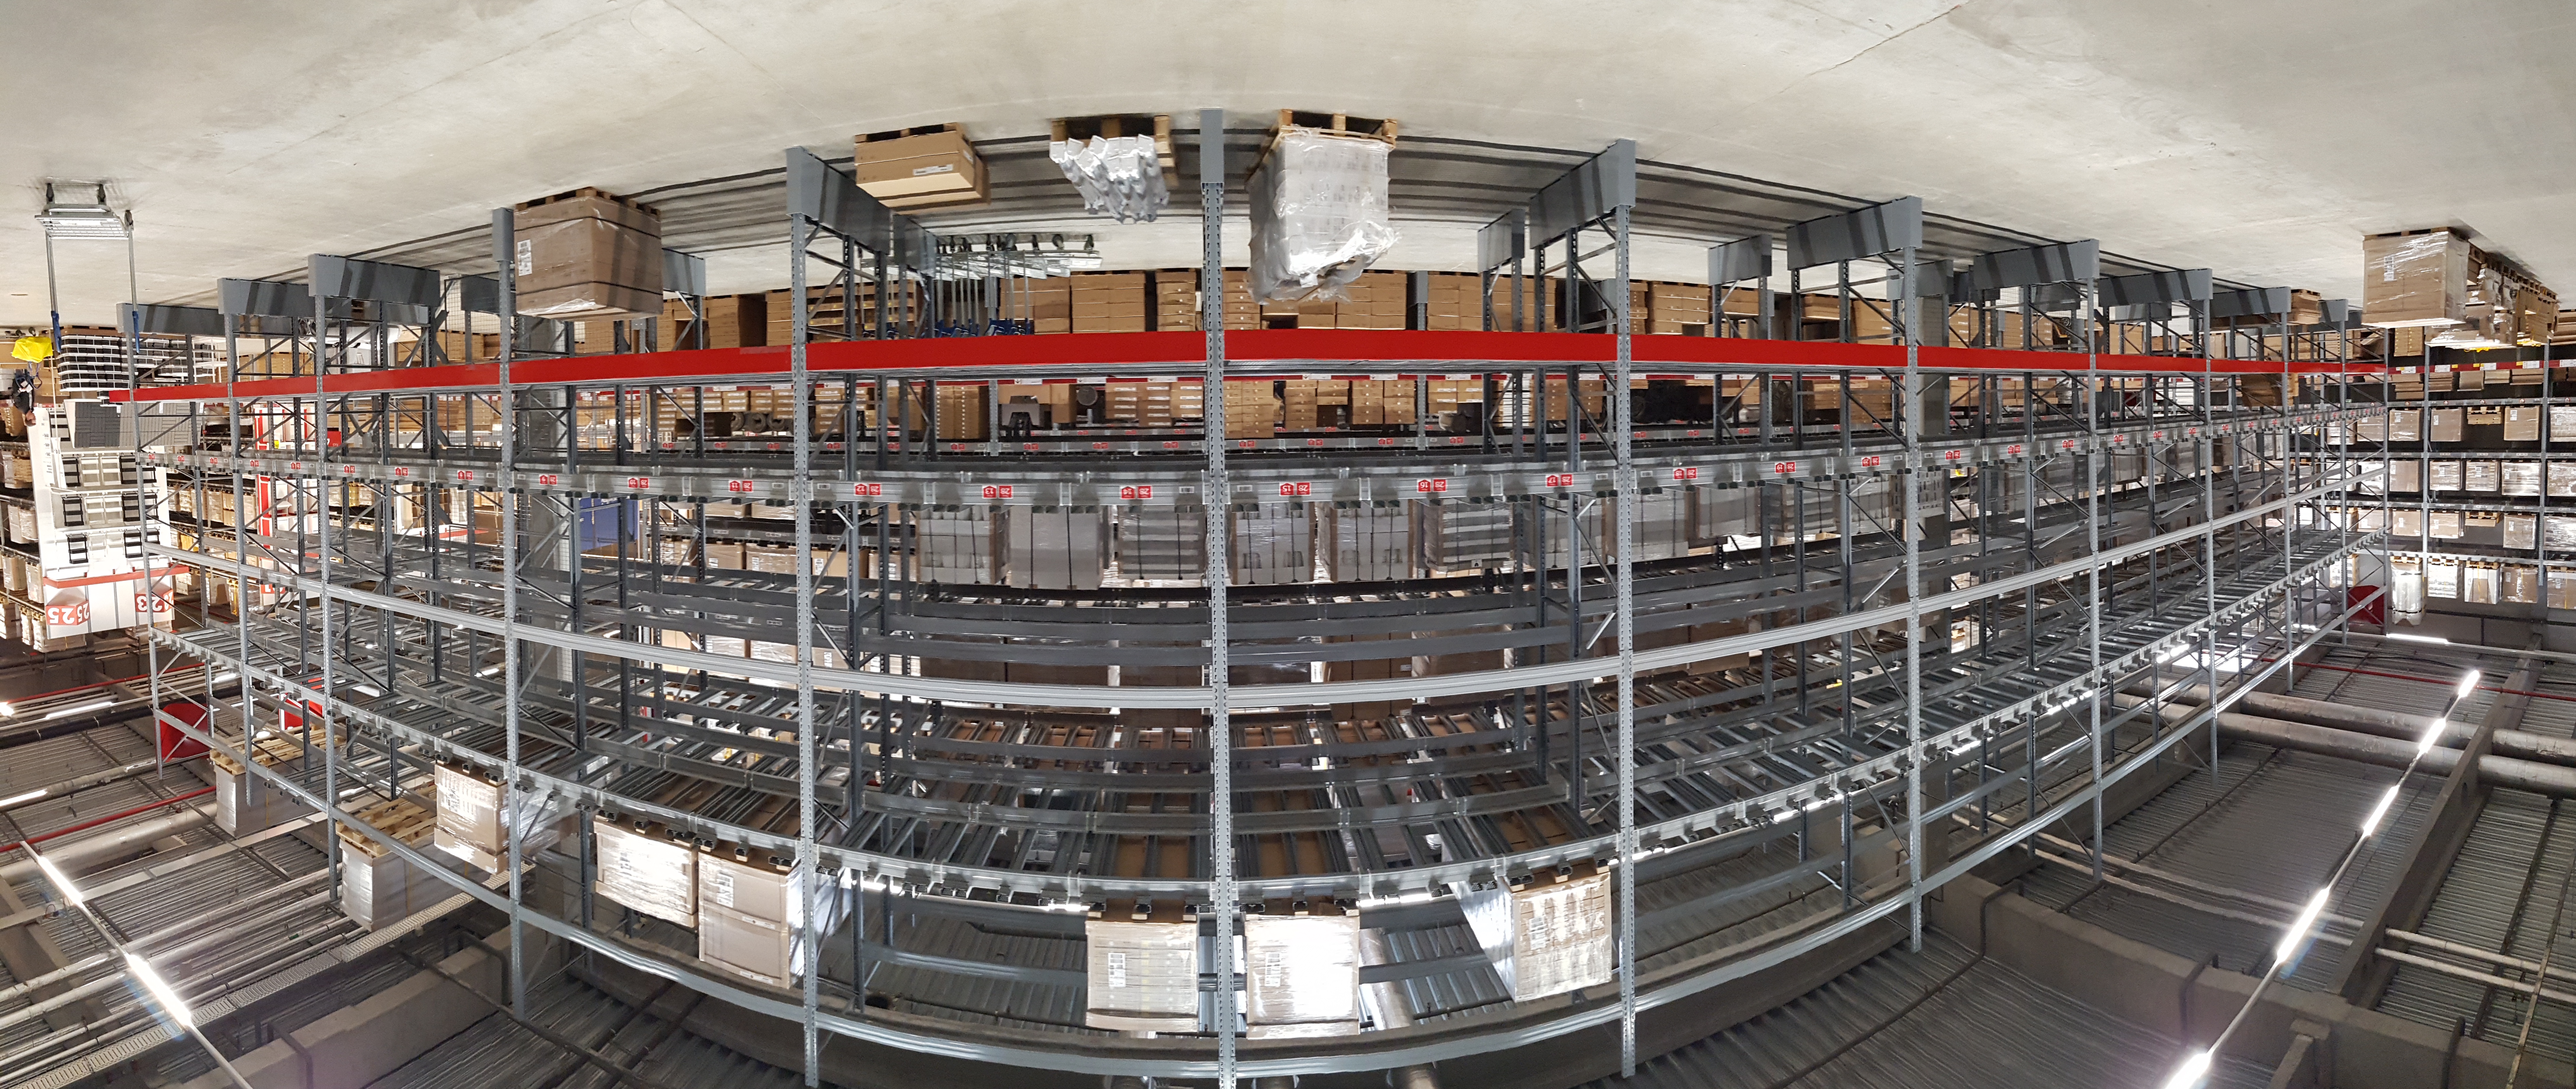
warehouse, shelf, factory, iron, building, architecture, composite material, metal